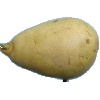
Label: Pear 2